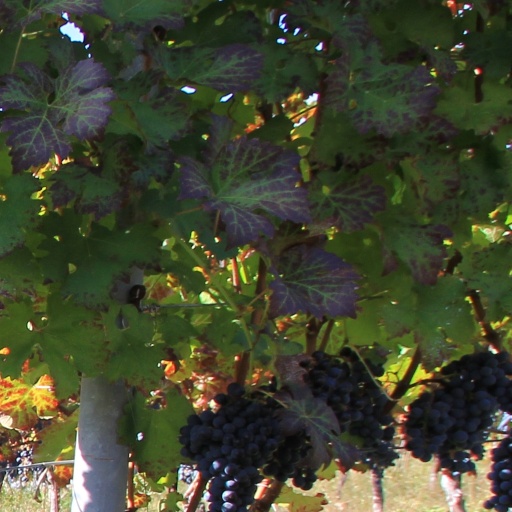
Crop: grape